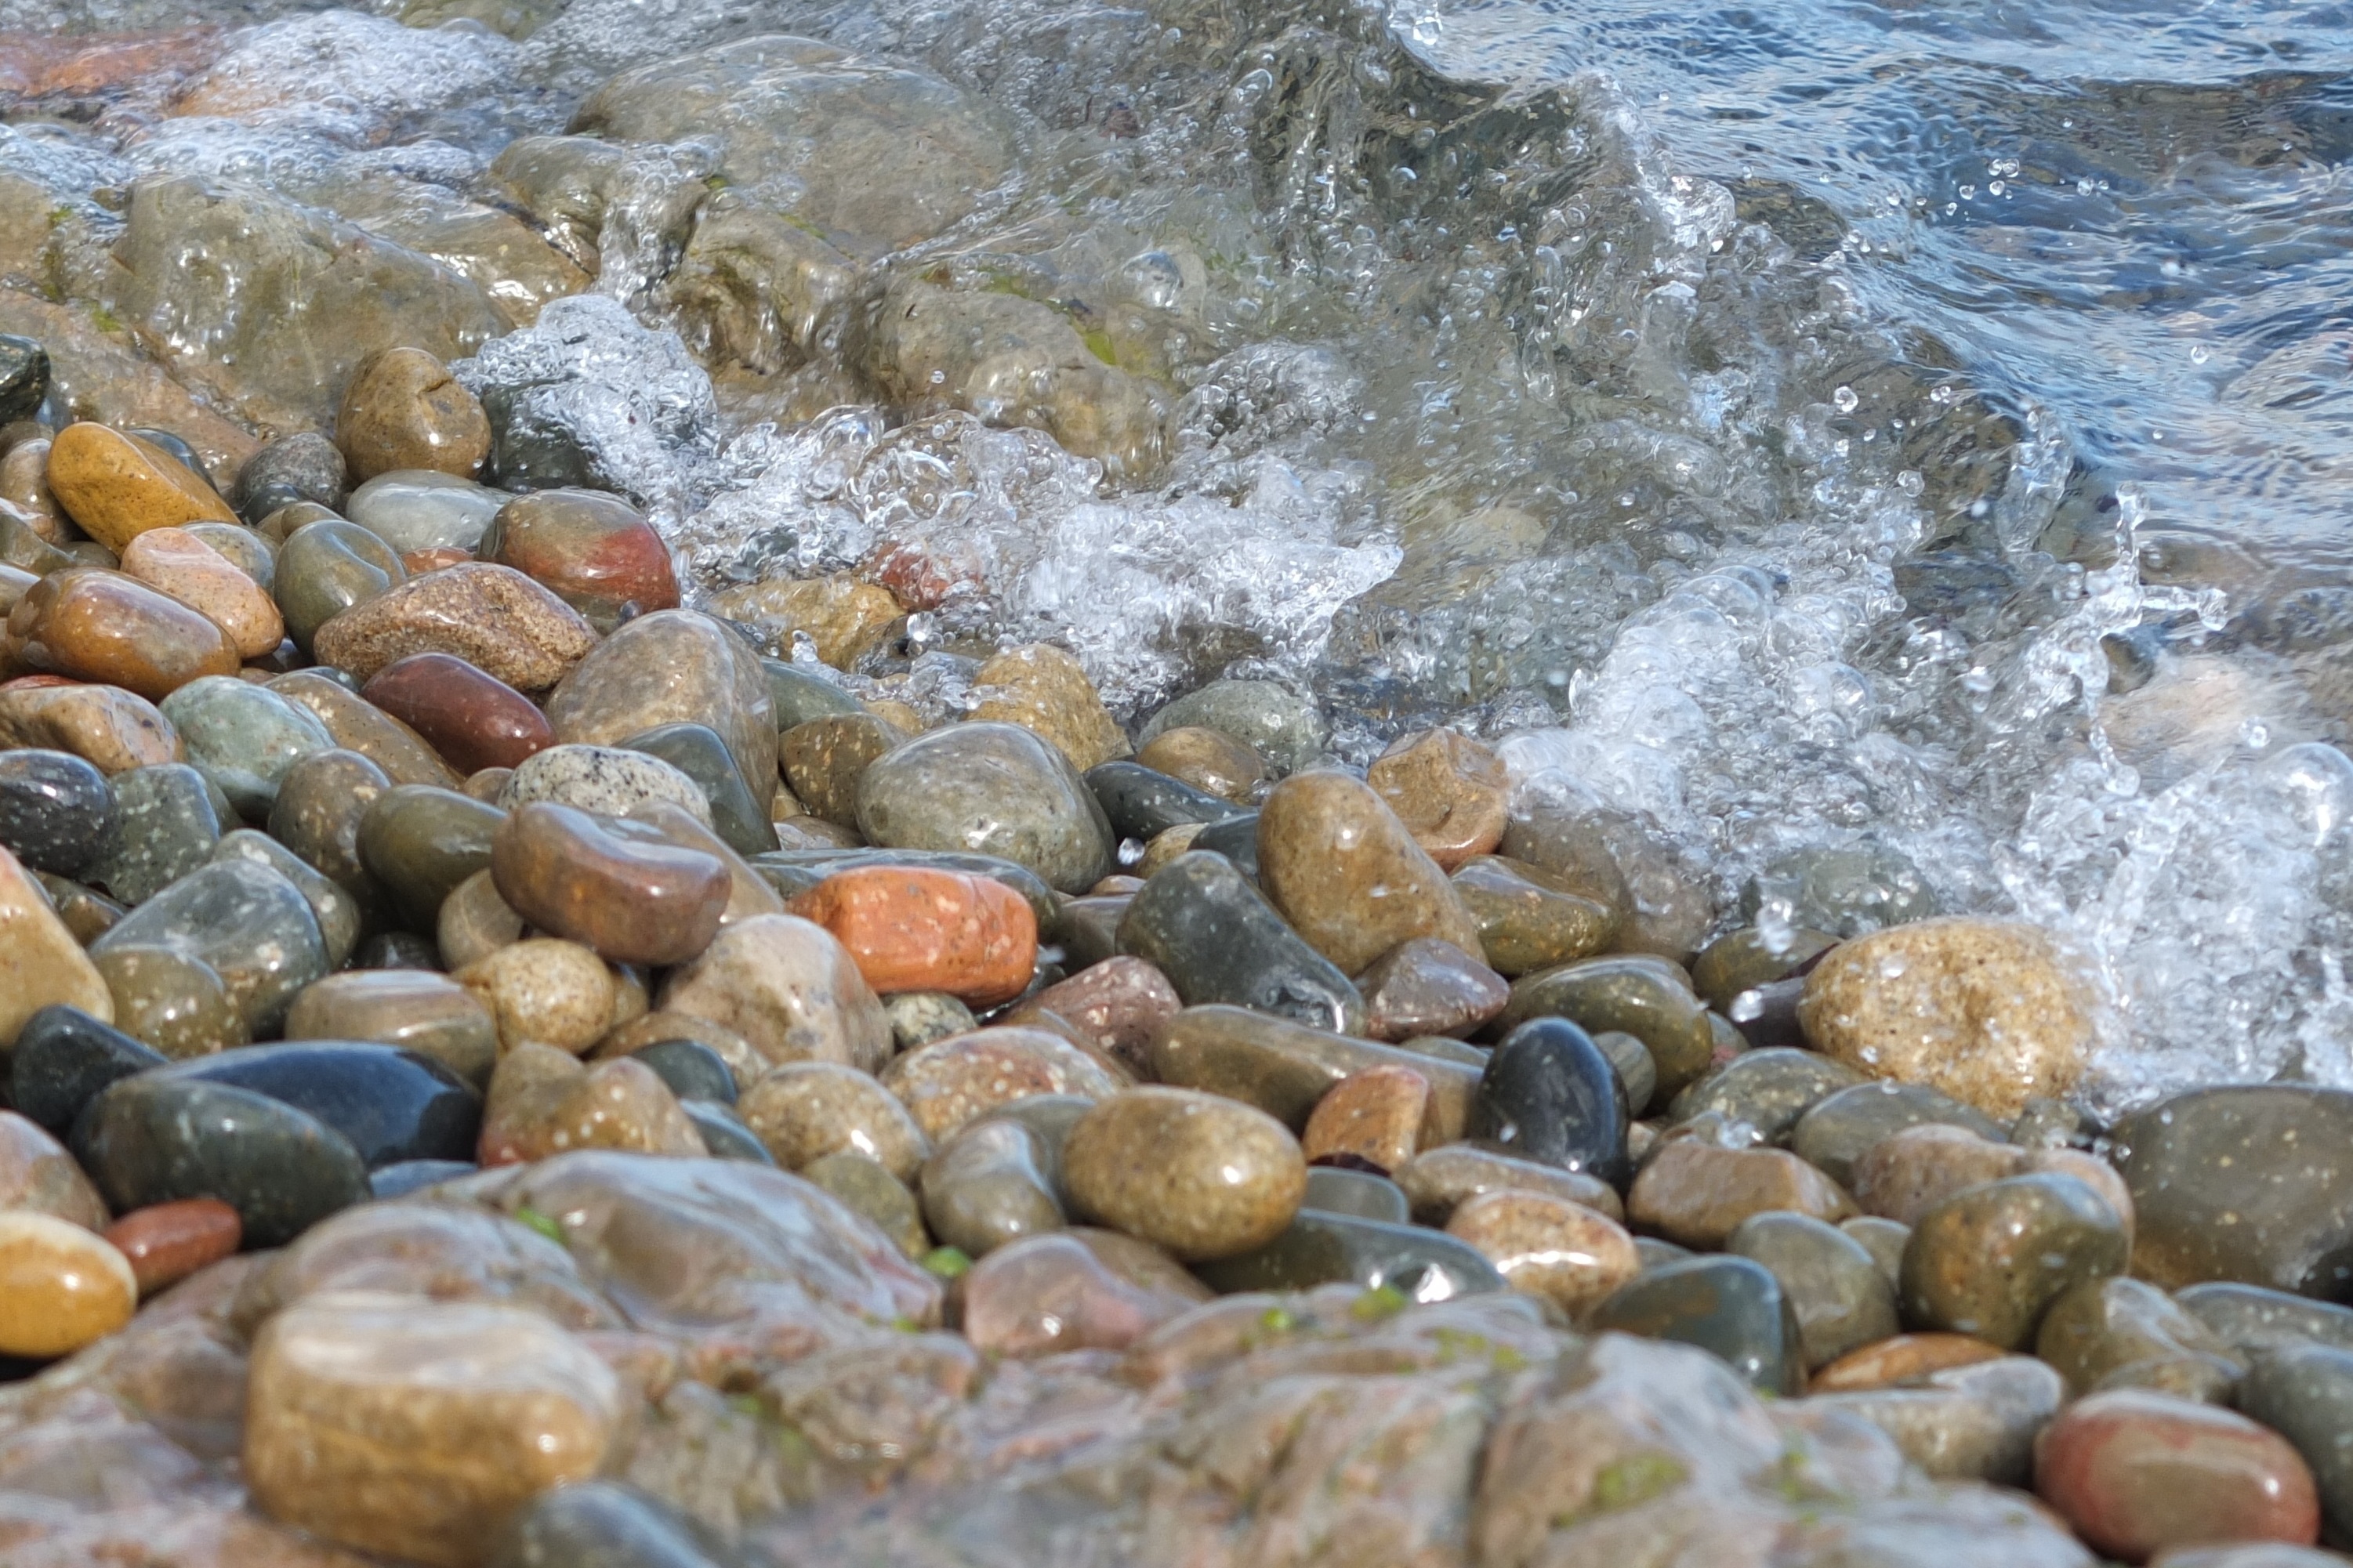
sea, water, rock, shore, wave, river, stream, spray, color, pebble, rapid, material, body of water, stones, geology, boulder, shiny